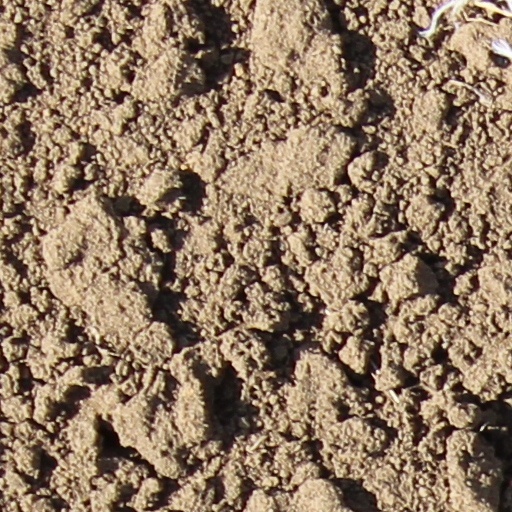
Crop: wheat